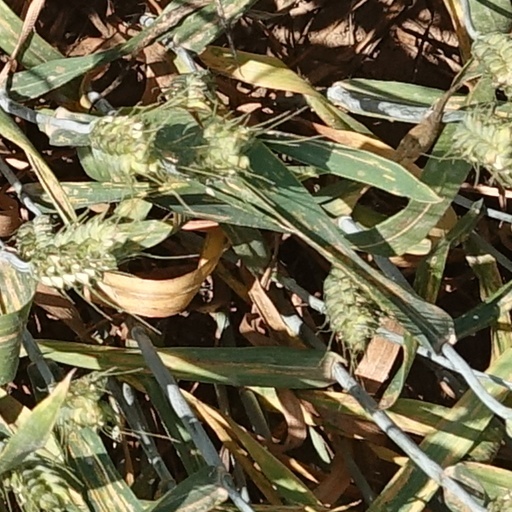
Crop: wheat